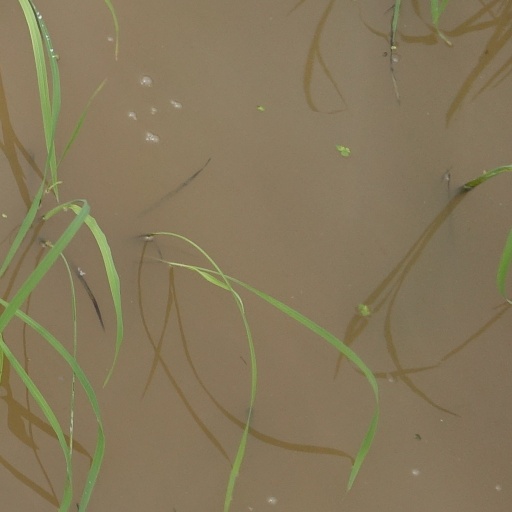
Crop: rice